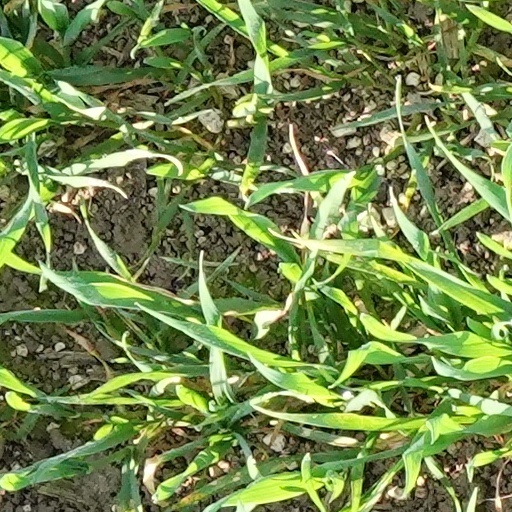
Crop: wheat